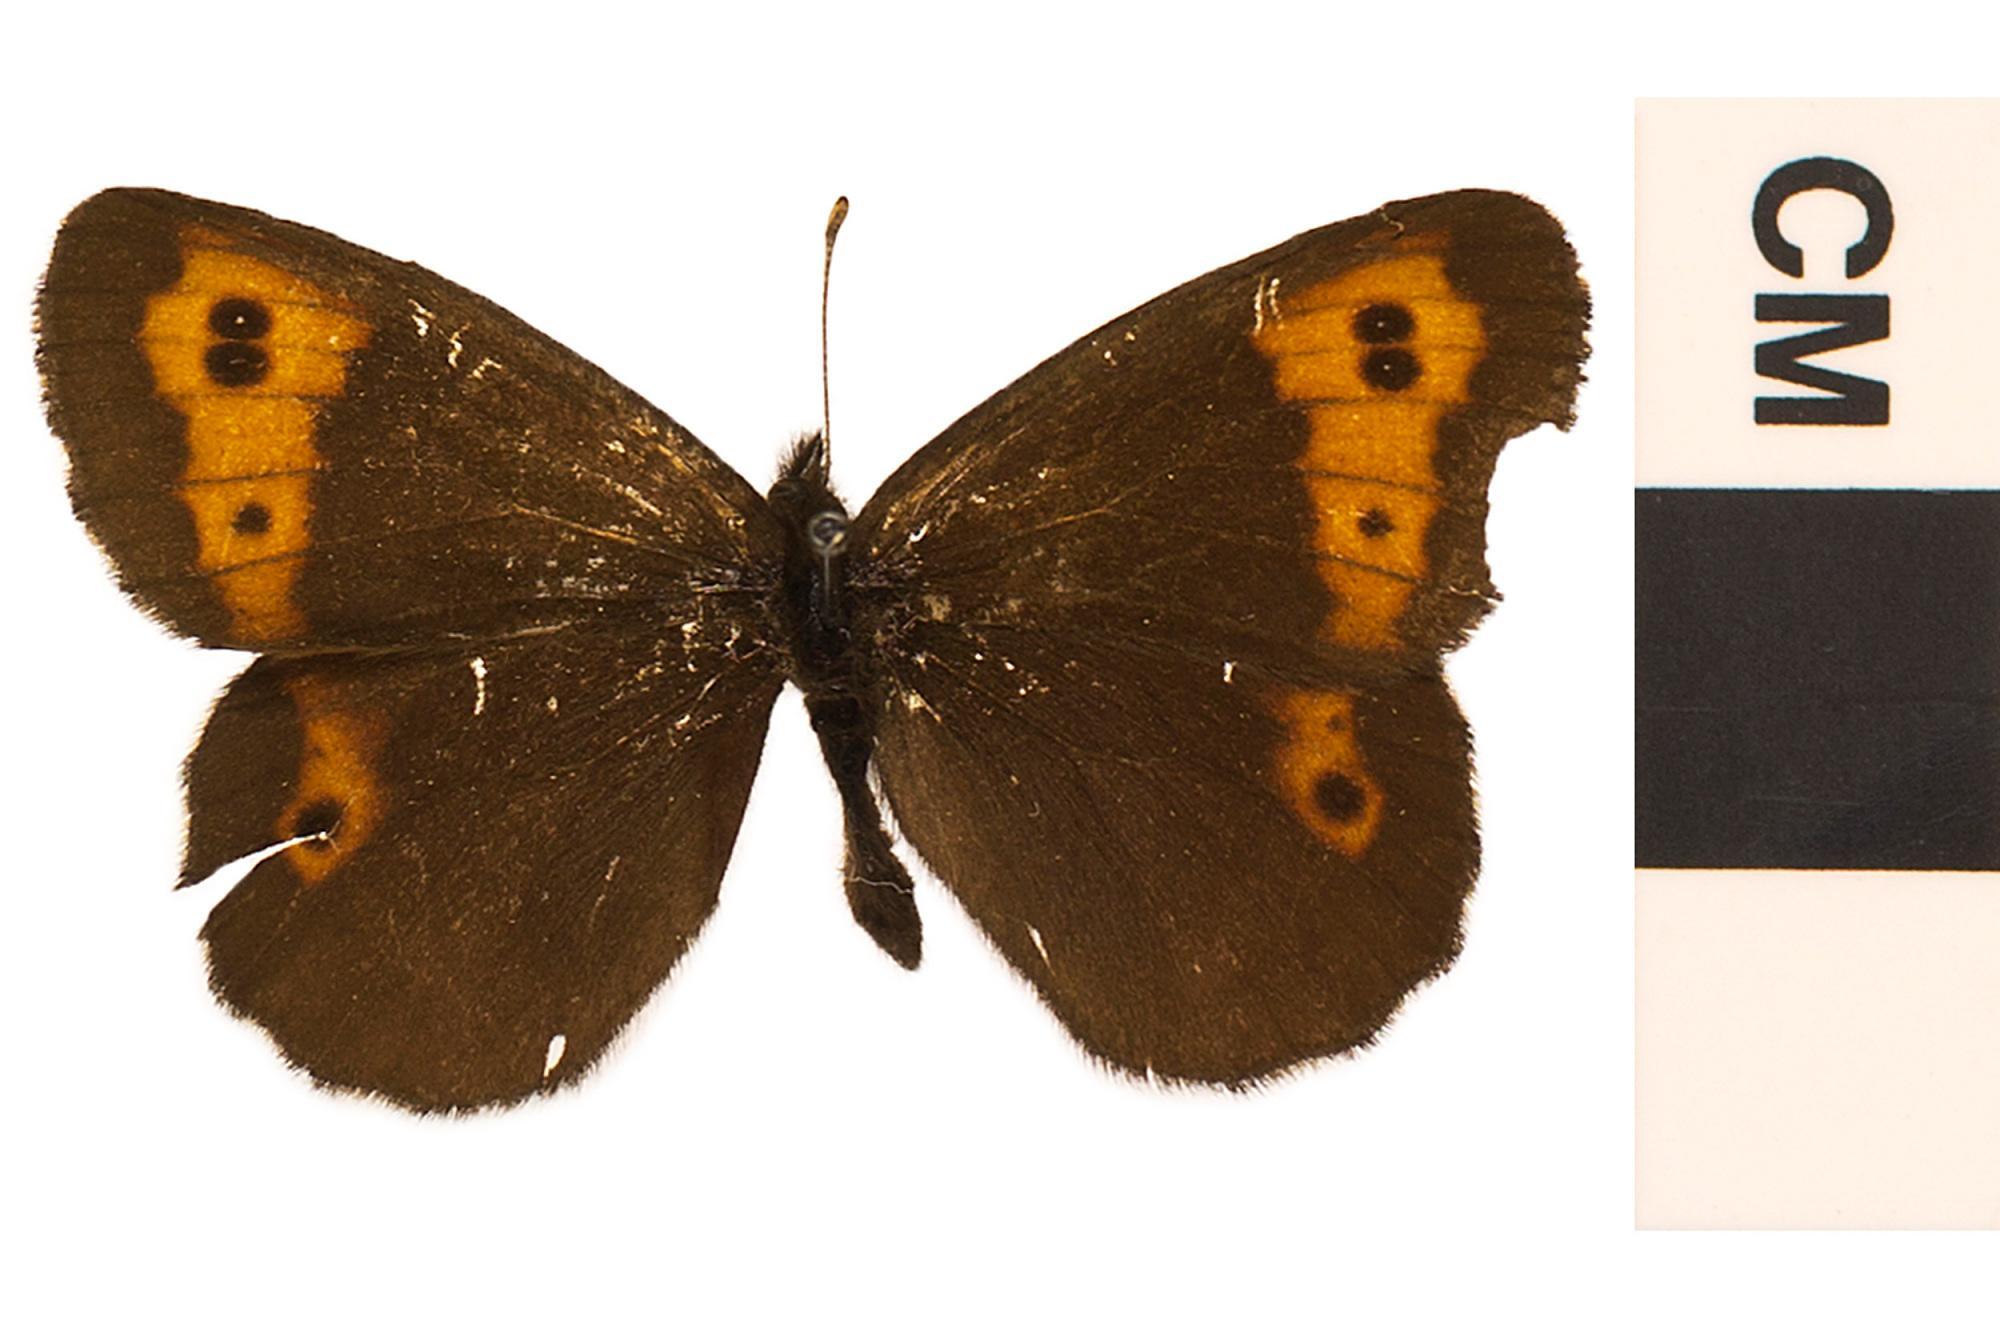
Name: Common Alpine
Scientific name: Erebia epipsodea
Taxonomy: Animalia, Arthropoda, Hexapoda, Insecta, Lepidoptera, Nymphalidae, Satyrinae
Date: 1978